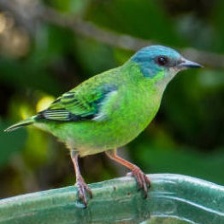
Species: BLUE DACNIS
Scientific name: DACNIS CAYANA